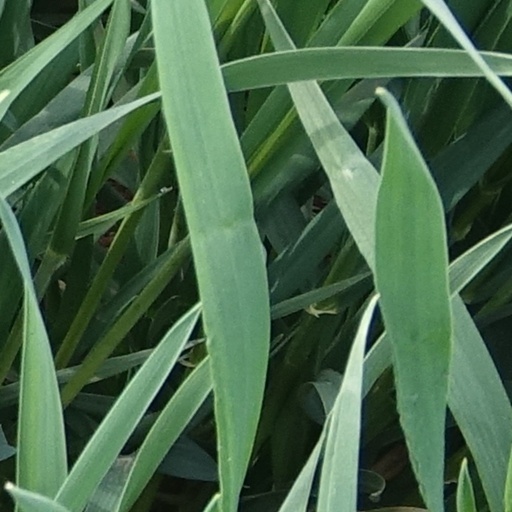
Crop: wheat